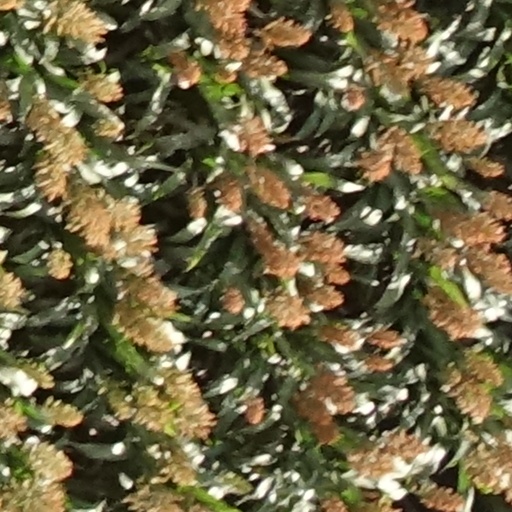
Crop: sorghum